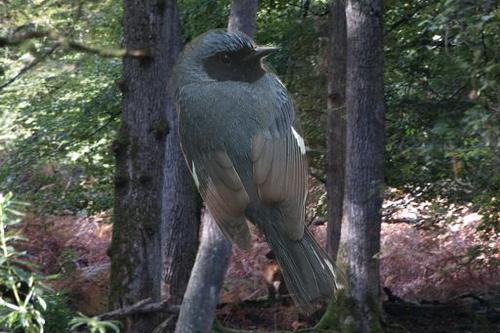
Bird species: Black_throated_Blue_Warbler
Bird type: landbird
Background: land